Empire Square

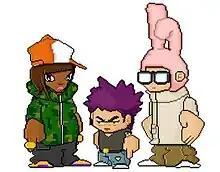
From left to right: Hooks, Ritchie, and Rabbit

Empire Square (abbreviated Empire Sq.) is a British animated TV series created by Matt Morgan made with pixel graphics. It originated in the UK, where it was broadcast on Channel 4 late at night on Fridays. From 18 April to 23 May 2006, the United States music network Fuse aired full length half-hour episodes as opposed to the 2-4 minute ones in the UK. Those half-hour episodes were later broadcast on Channel 4 from 27 October 2007 to 1 December 2007.